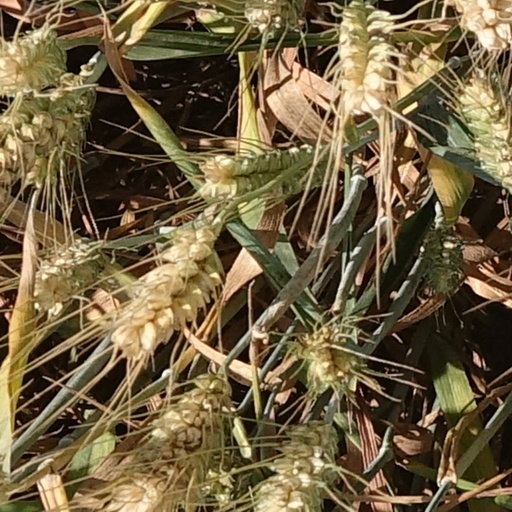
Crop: wheat